Tricker's

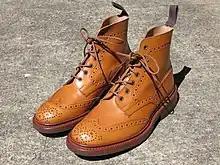
A pair of Tricker's Stow country boots

R.E. Tricker Ltd, which trades as Tricker's, is a British footwear company established in 1829 by Joseph Tricker in Northampton.